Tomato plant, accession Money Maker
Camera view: bottom (45 deg); turntable rotation: 0 degrees
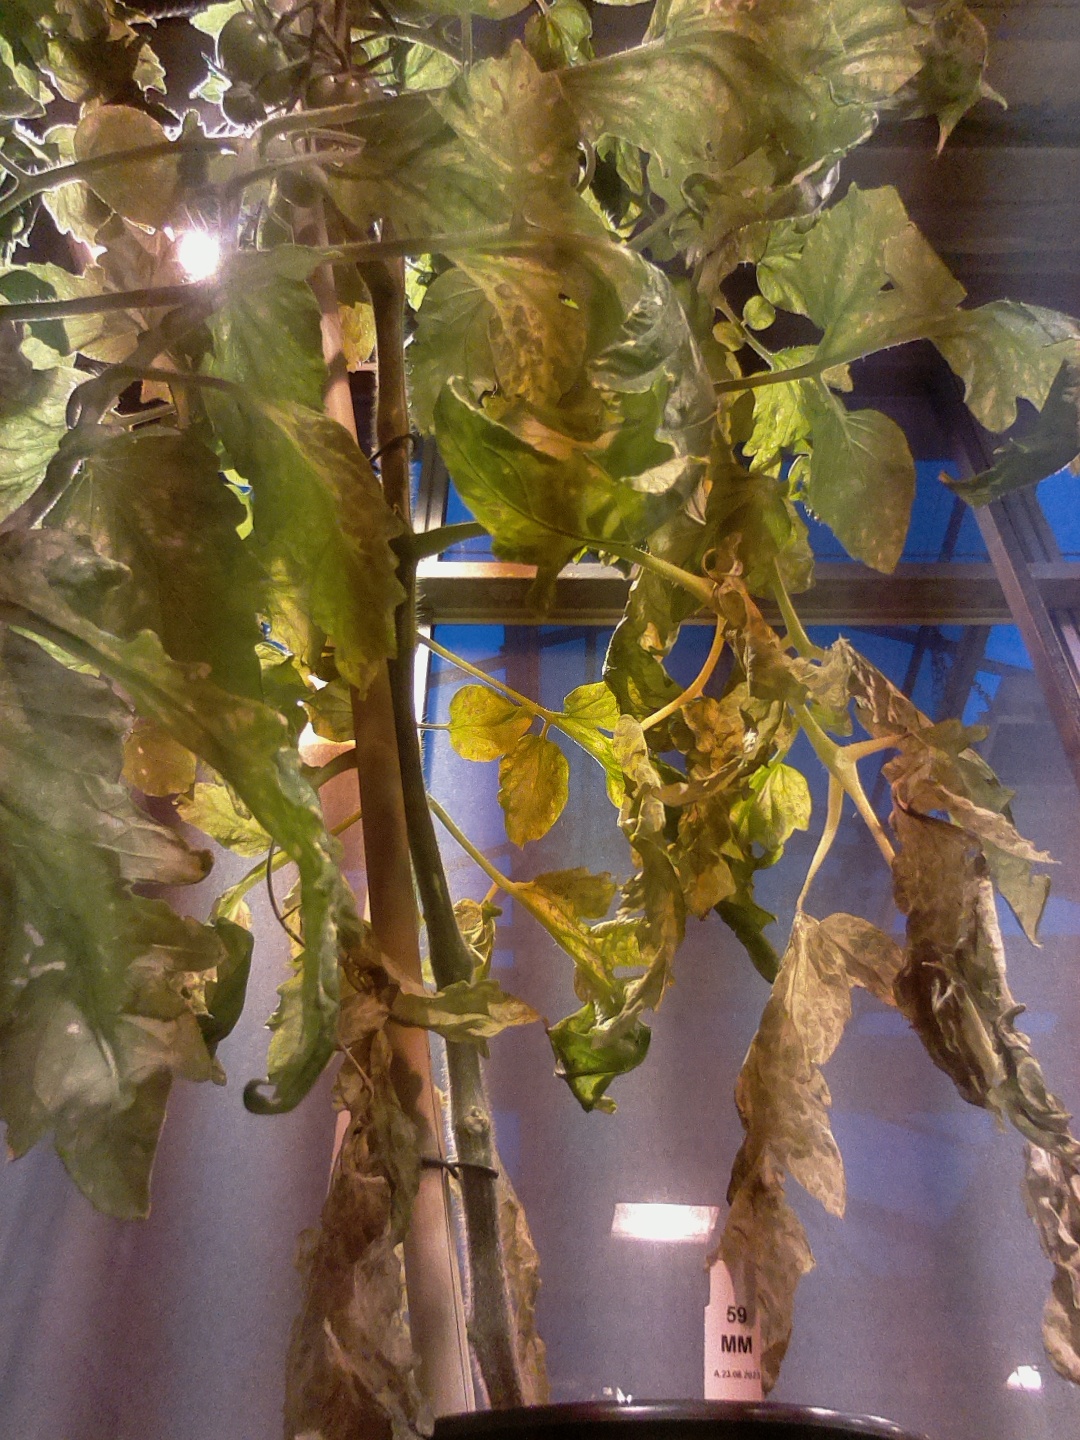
BBCH growth stage 74: 40%-50% of final fruit size